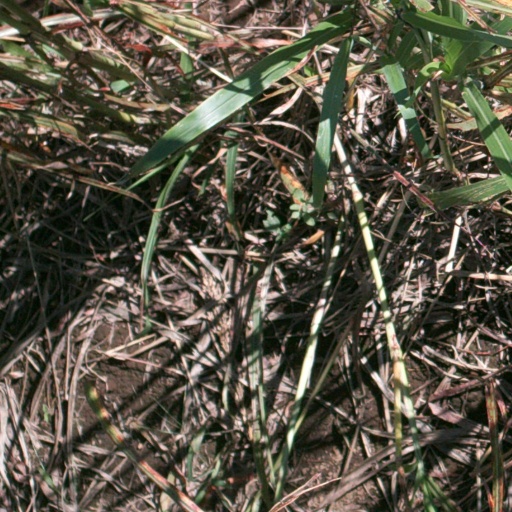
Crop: sorghum